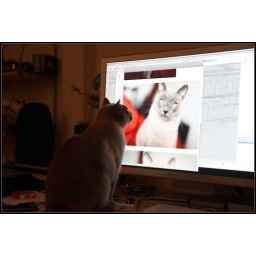
cat in the mirror